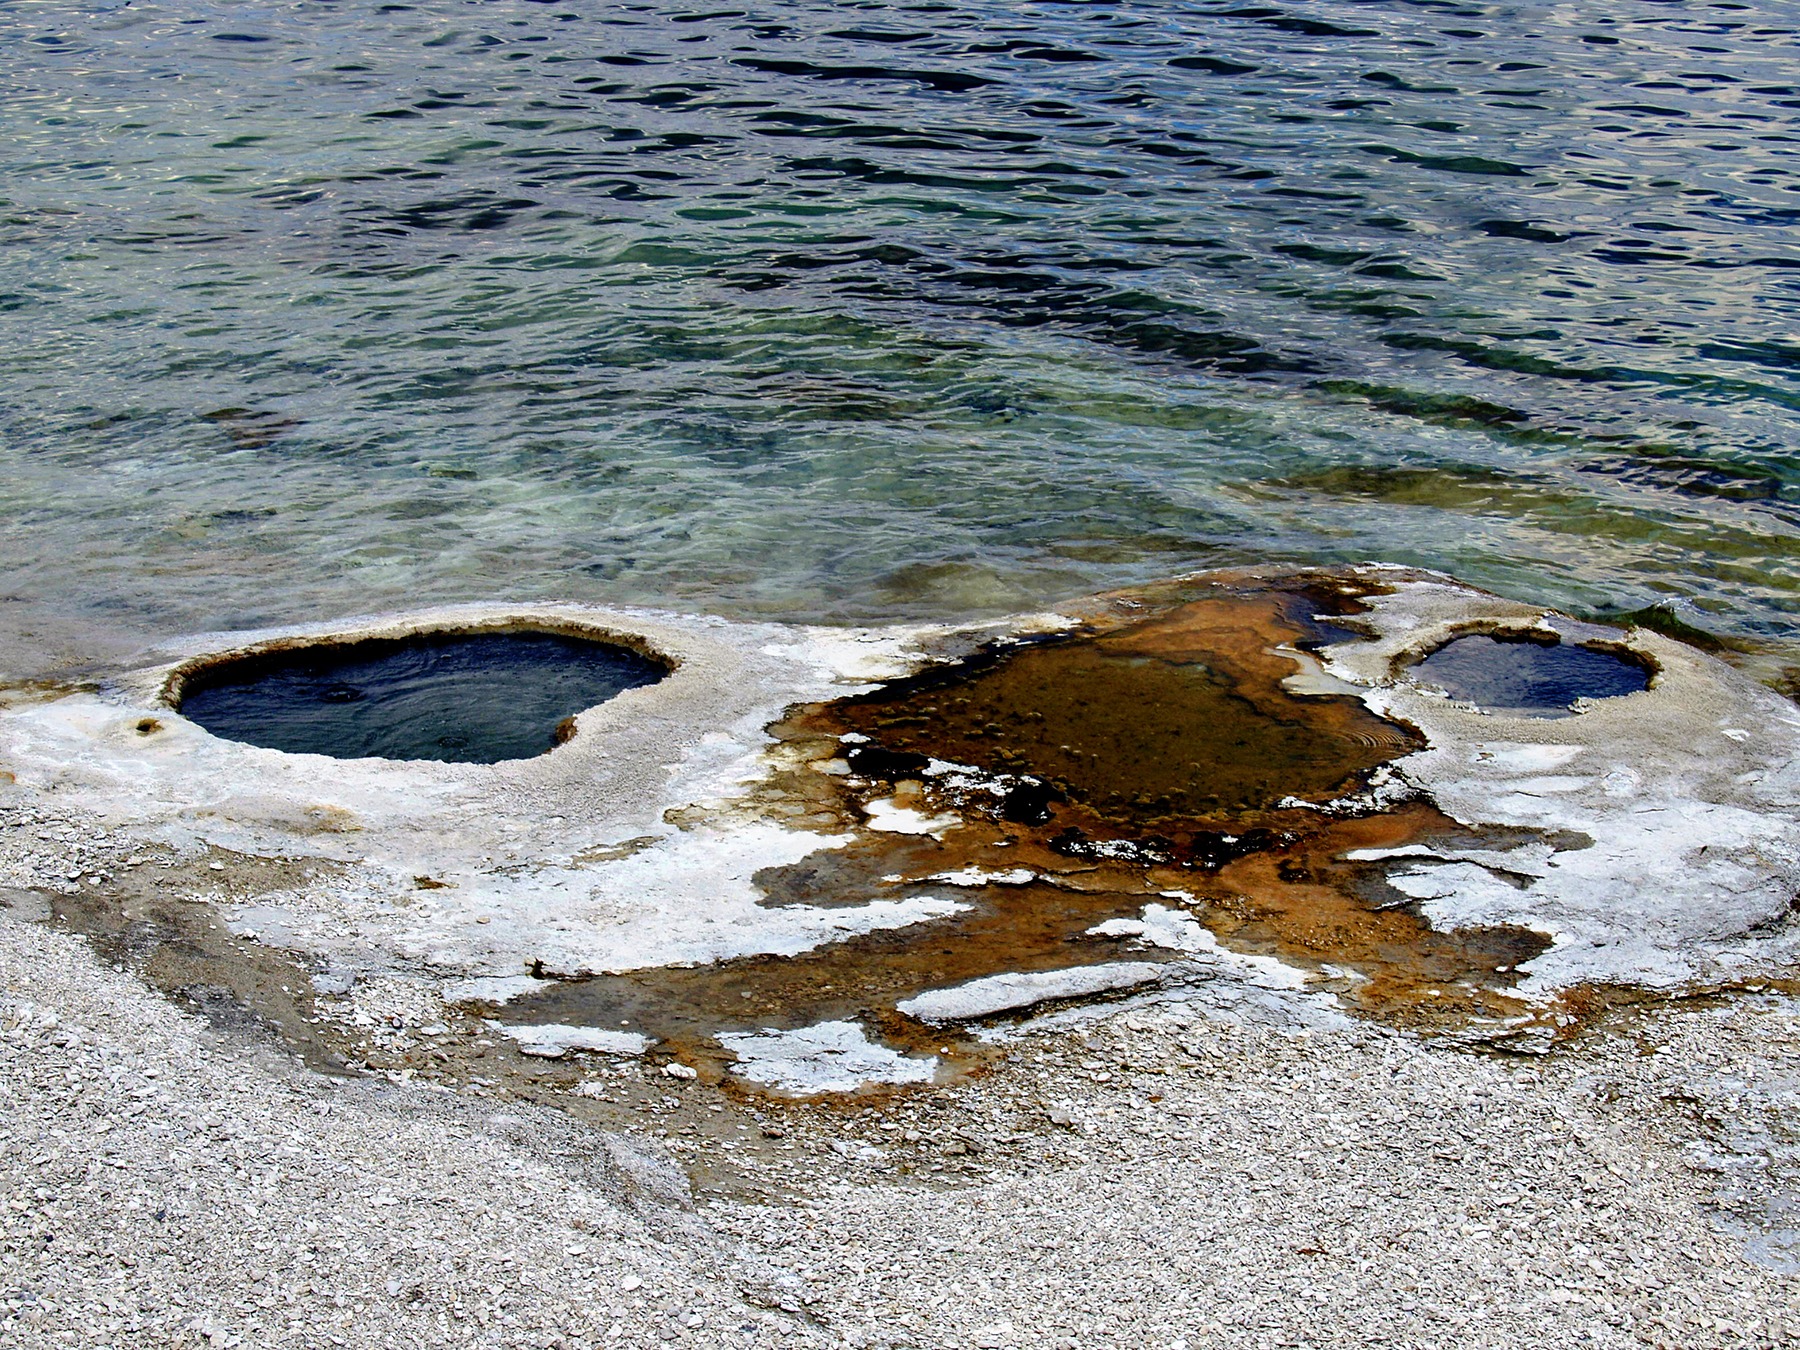
sea, coast, water, nature, sand, rock, ocean, shore, wave, reflection, usa, material, erosion, body of water, geology, wyoming, yellowstone national park, yellowstone lake, mudflat